Cécile Duflot

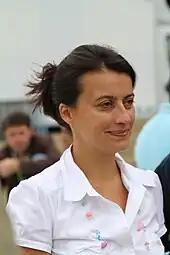
Duflot in 2010

In 2003, she joined the electoral college of the Greens; she organised the acquisition of their national headquarters. She became spokesperson for the party in January 2005. That same year on World Water Day, she swam in the Seine in Paris with three other members of the electoral college to denounce river pollution in France and to match Jacques Chirac's promise, when he was Mayor of Paris, to swim in the Seine.